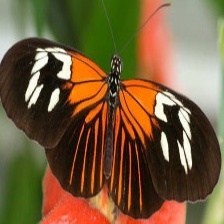
Species: RED POSTMAN
Butterfly family (ImageNet category): monarch